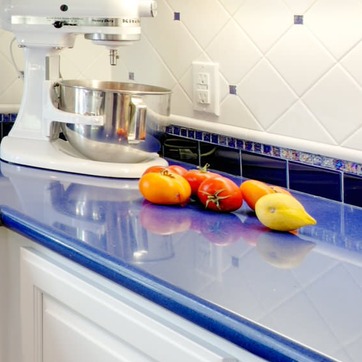
Material: food